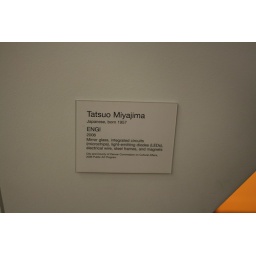
All over the foyer of the building there are mirrors with LED numbers rotating in the center. ENGI is the name of the piece.